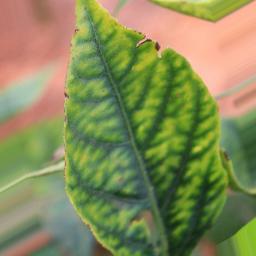
Label: nutritional